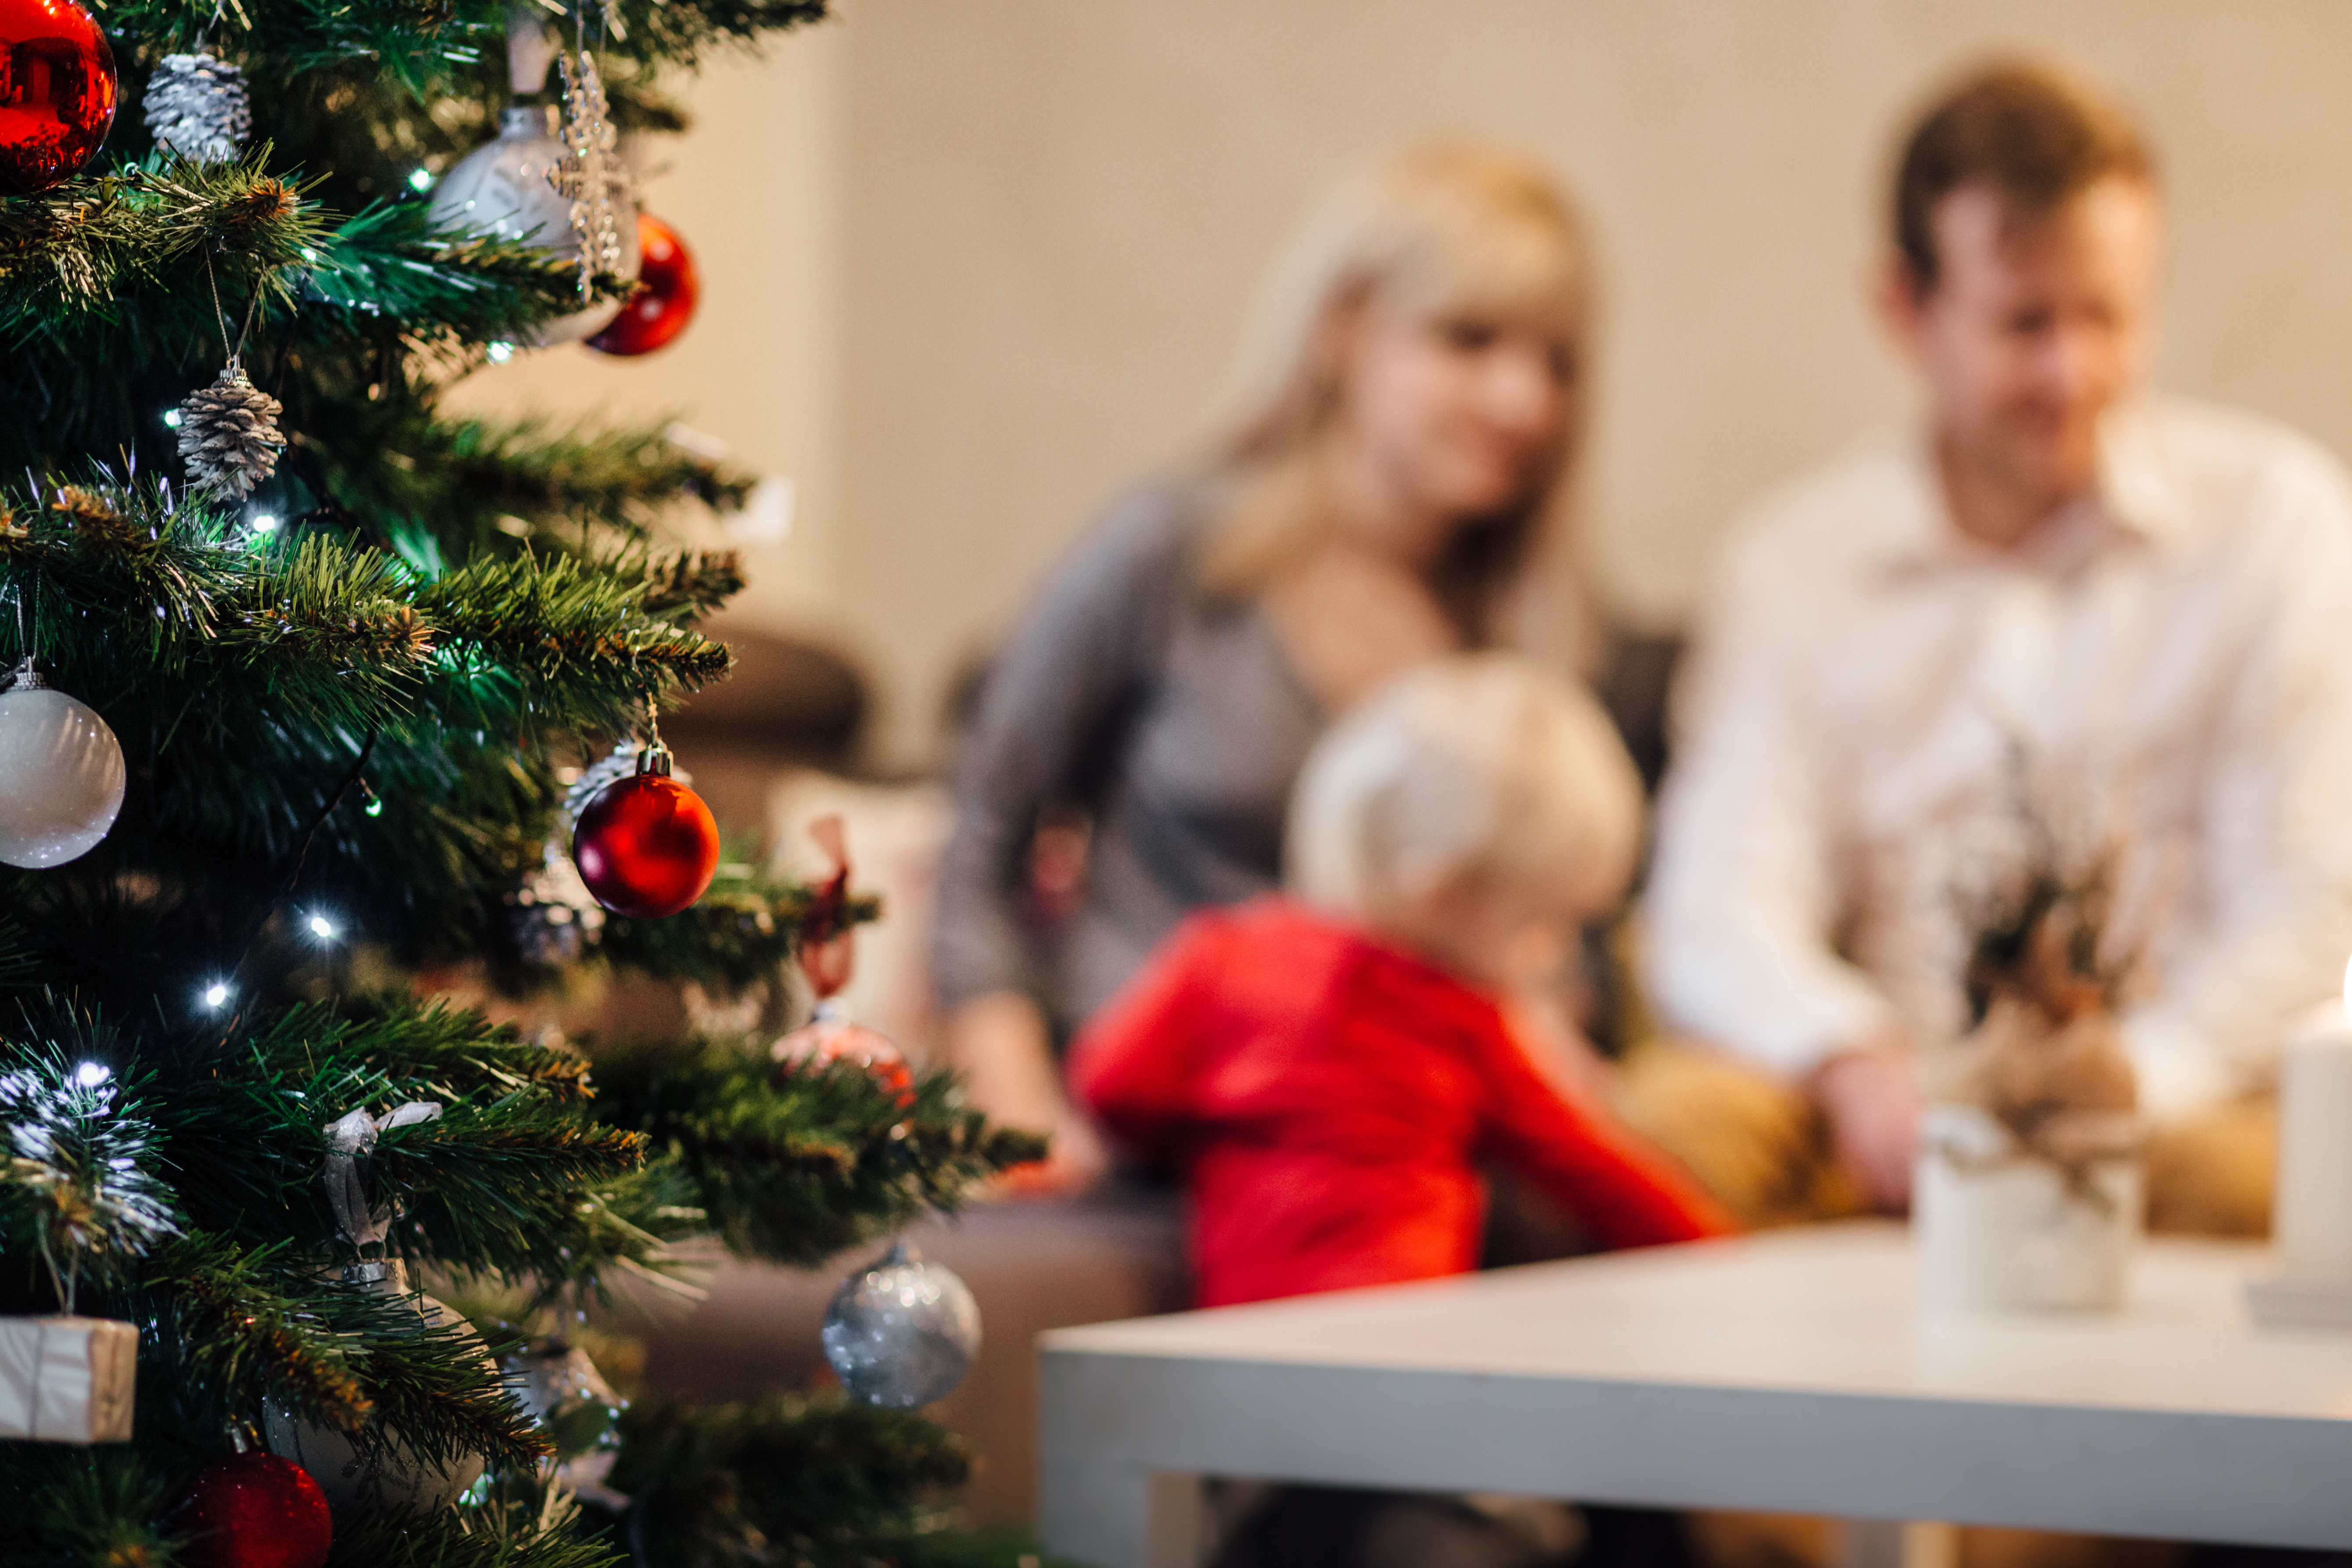
tree, light, blur, people, woman, kid, celebration, gift, decoration, father, room, christmas, baby, christmas tree, smile, interior design, close up, christmas decoration, family, indoors, wife, focus, mother, spruce, happiness, husband, christmas balls, christmas lights, christmas decor